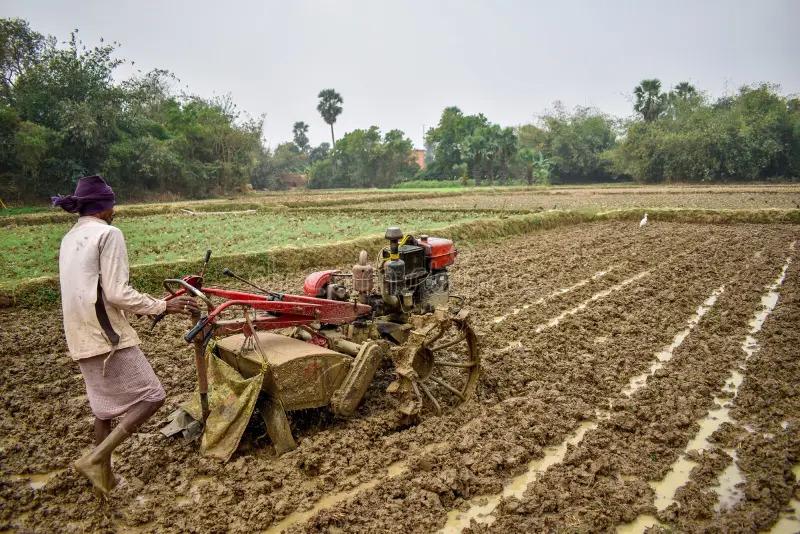
Mkulima akitumia mashime ndogo ya kulima shamba anayoisukuma kwenye shamba lenye udongo wa matope, mashine hiyo ndogo ina injini inayosaidia kulima udongo kwa ufanisi zaidi, hii inawakilisha matumizi ya mashine ndogo katika kilimo ambayo inawawezesha wakulima kuweza kuongeza uzalishaji wa mazao yao.